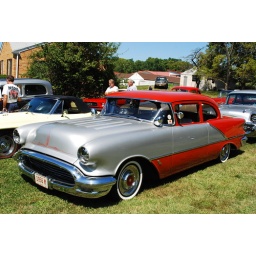
my next door nieghbor had his car buddys drive by for a drive in car show. Very cool!